Music of Greece

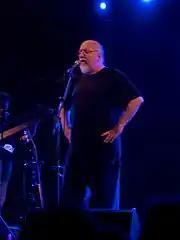
Dionysis Savvopoulos

Folk singer-songwriters (τραγουδοποιοί) first appeared in the 1960s after Dionysis Savvopoulos' 1966 breakthrough album "Fortigó". Many of these musicians started out playing "Néo Kýma", "New wave" (not to be confused with new wave music, the British-born genre), a mixture of éntekhno and chansons from France. Savvopoulos mixed American musicians like Bob Dylan and Frank Zappa with Macedonian folk music and politically incisive lyrics. In his wake came more folk-influenced performers like Arleta, Mariza Koch, Mihalis Violaris, Kostas Hatzis and the composer Giannis Spanos. This music scene flourished in a specific type of "boîte de nuit".